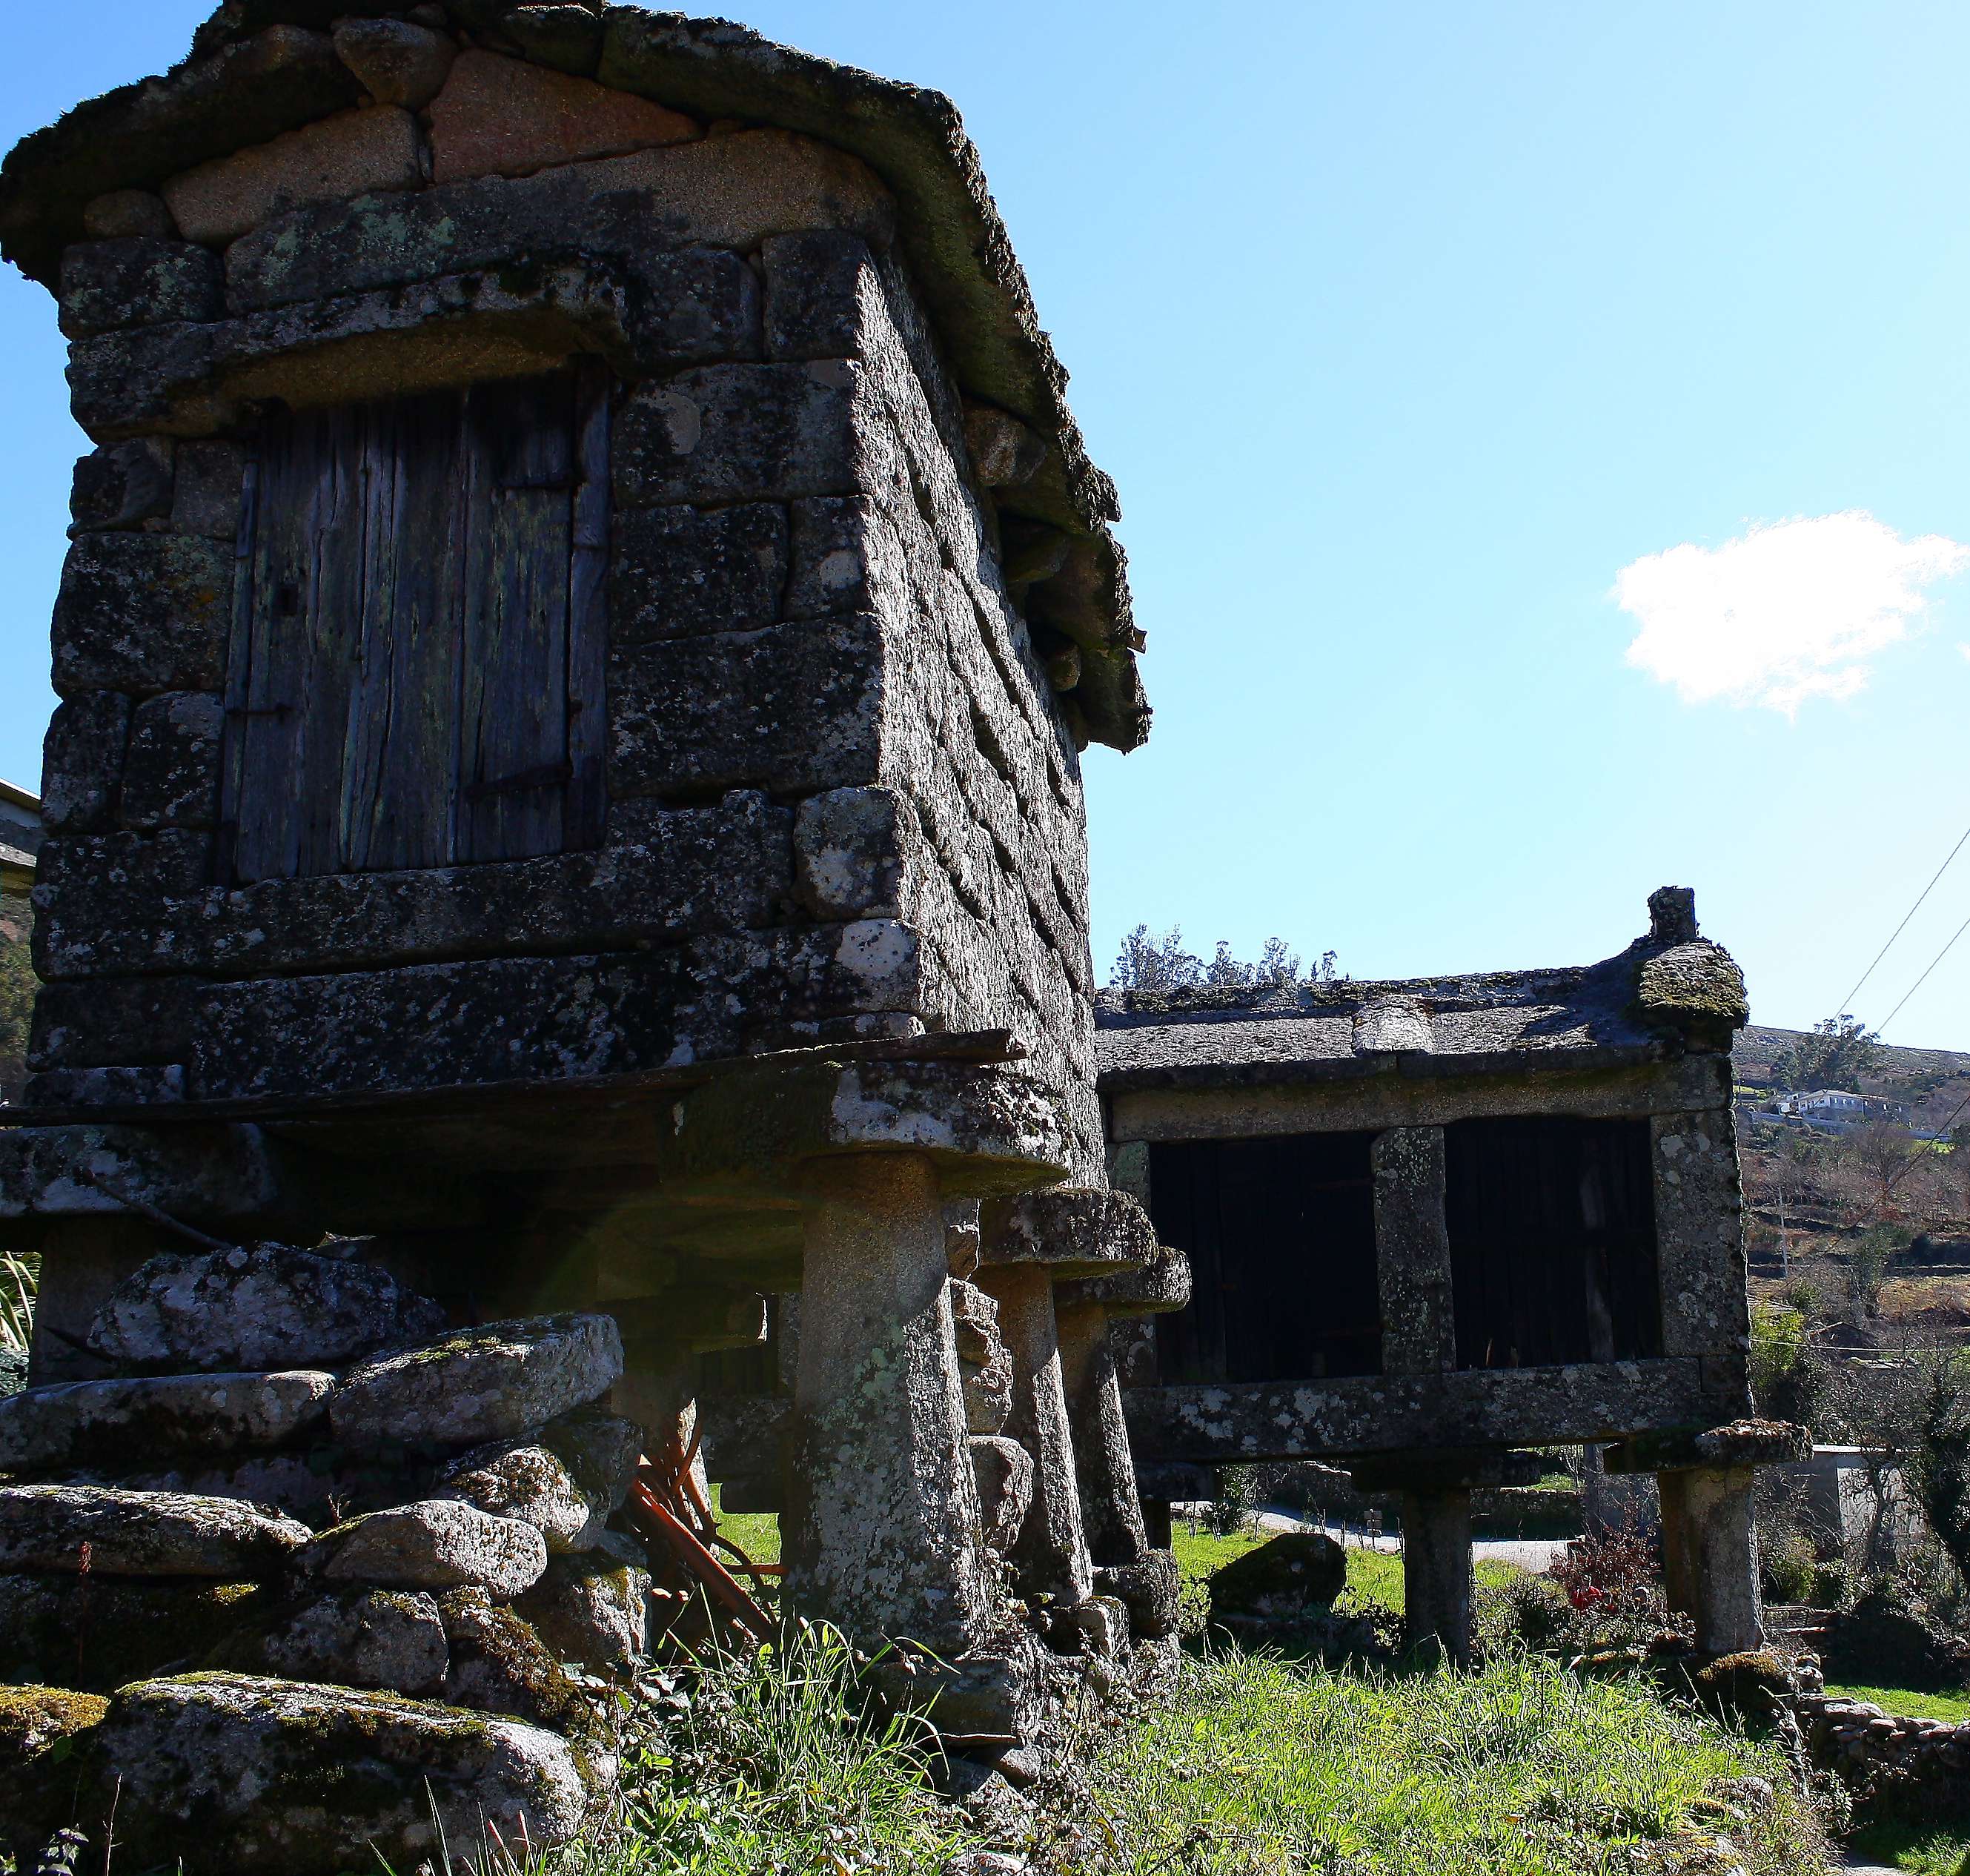
house, building, village, tourism, place of worship, temple, ruins, monastery, ggl1, canoneos500d, ruralgalicia, barbeira, rural area, mui o, ancient history